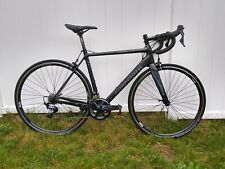
Vehicle type: Bikes